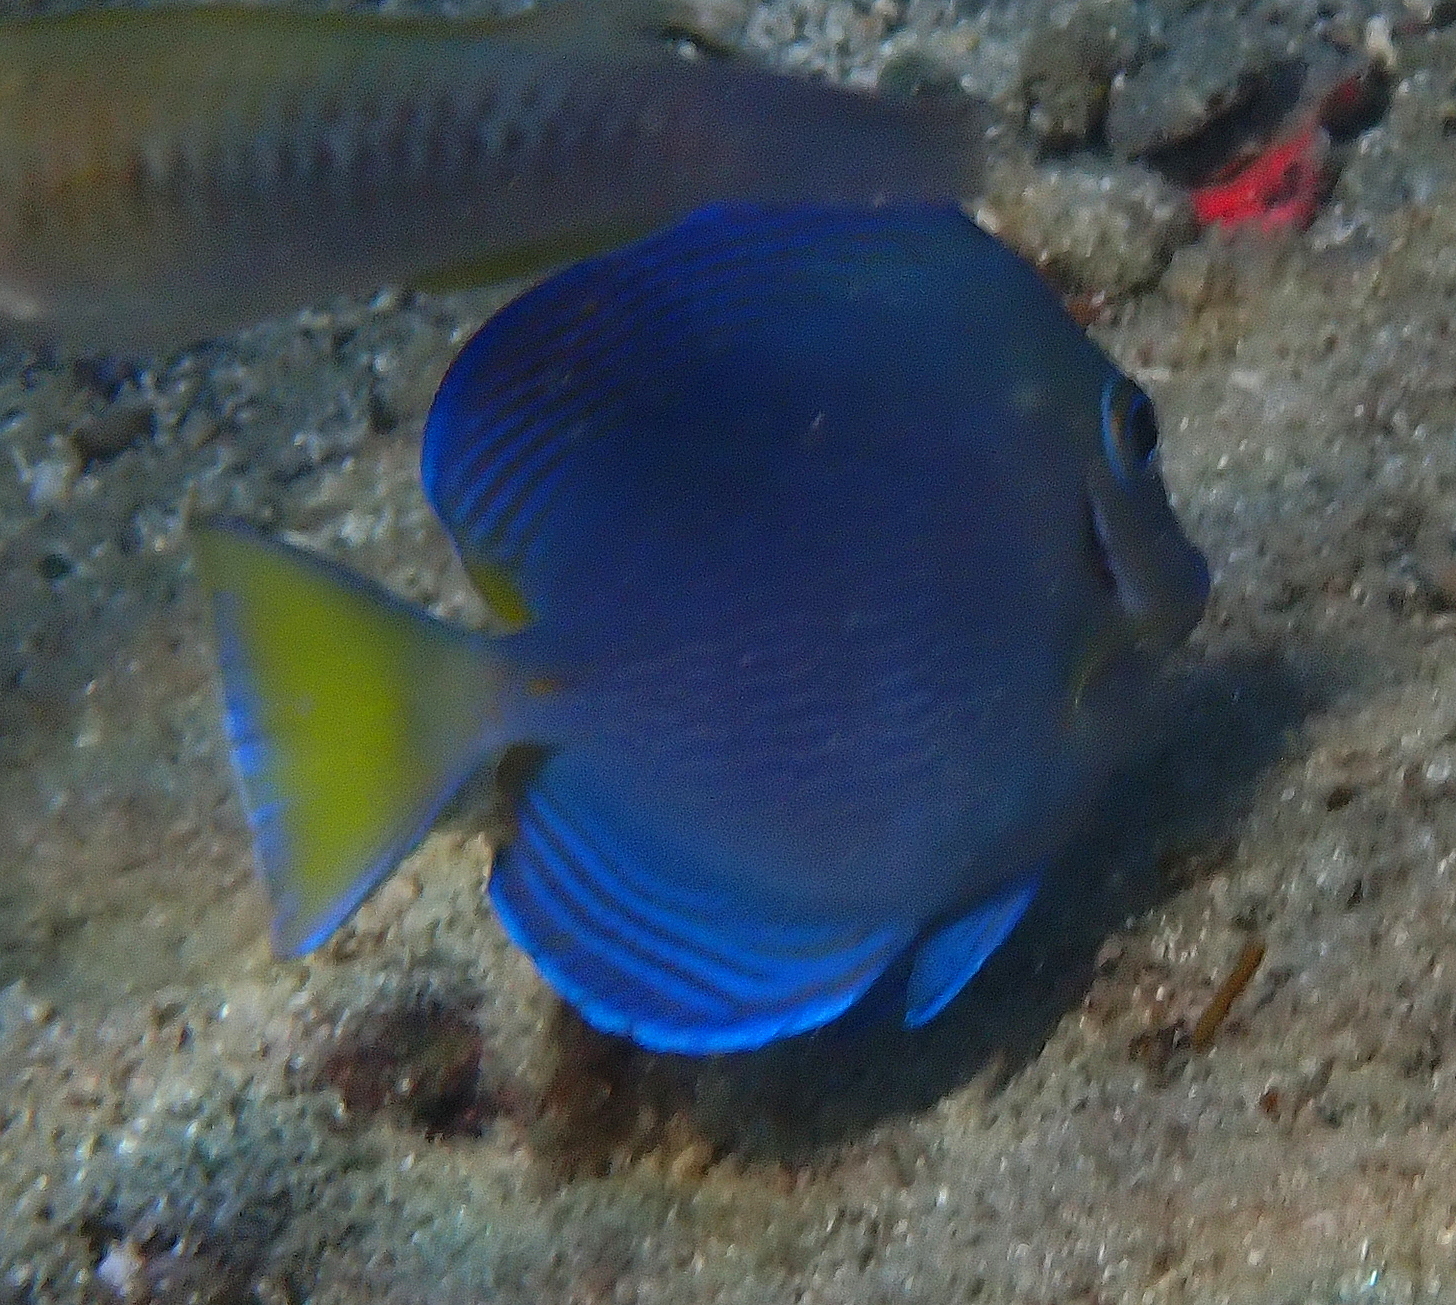
Acanthurus coeruleus (Atlantic Blue Tang)